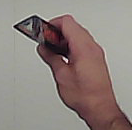
Product: toblerone_black